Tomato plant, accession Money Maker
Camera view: vertical (180 deg); turntable rotation: 210 degrees
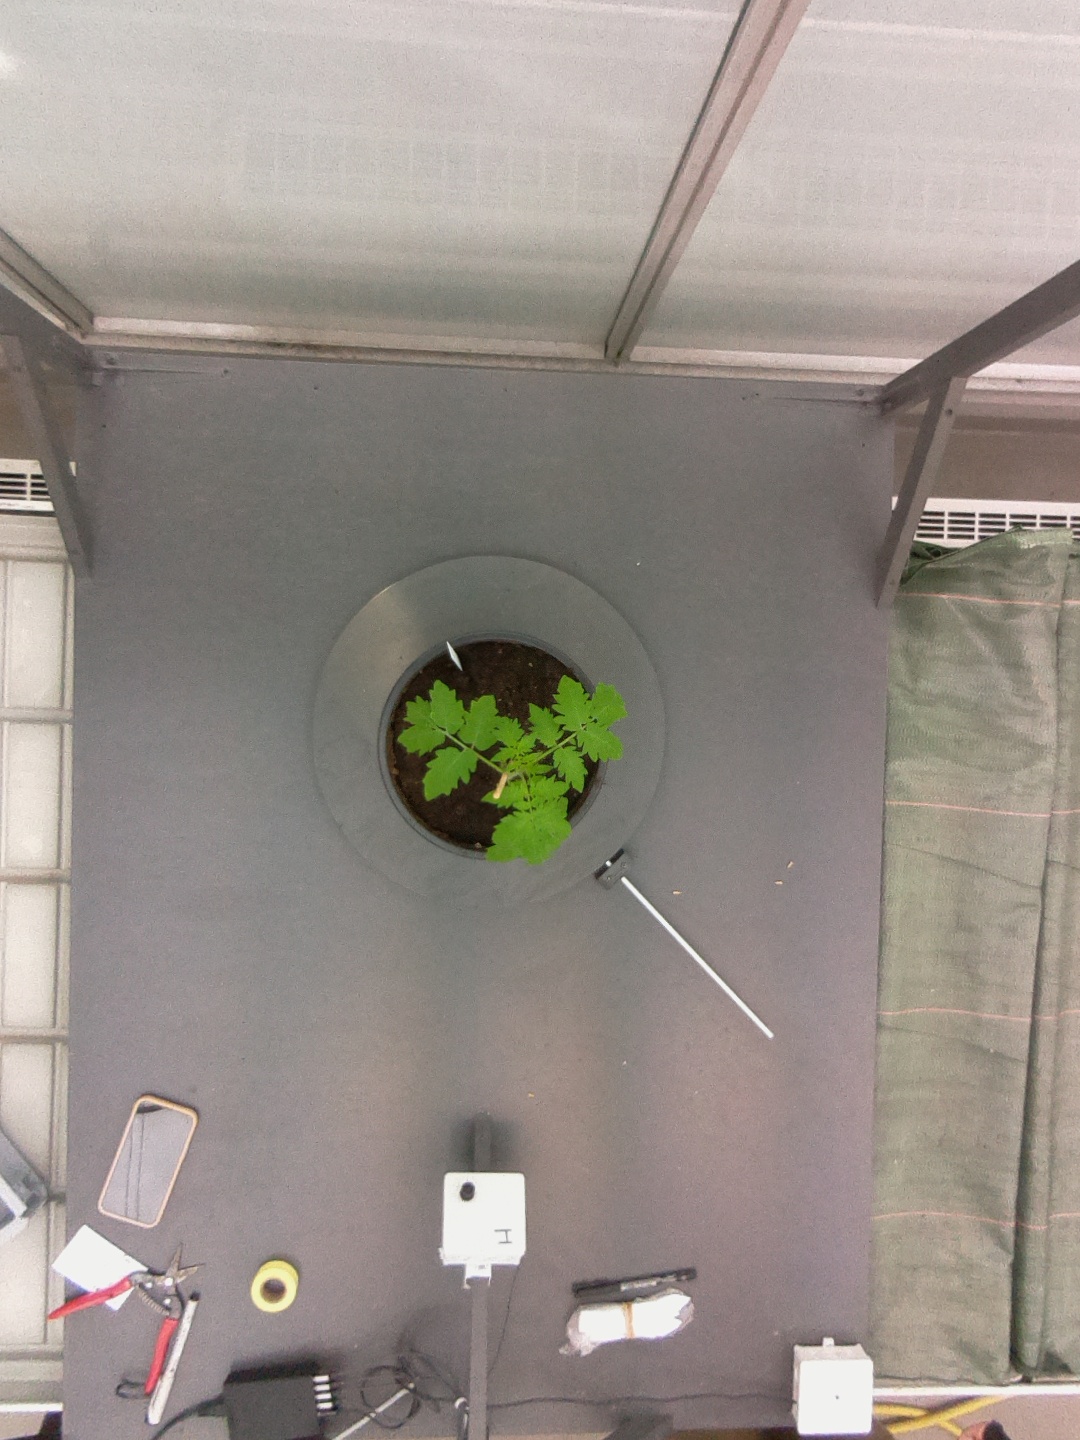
BBCH growth stage 13: 6 of true leaves visible